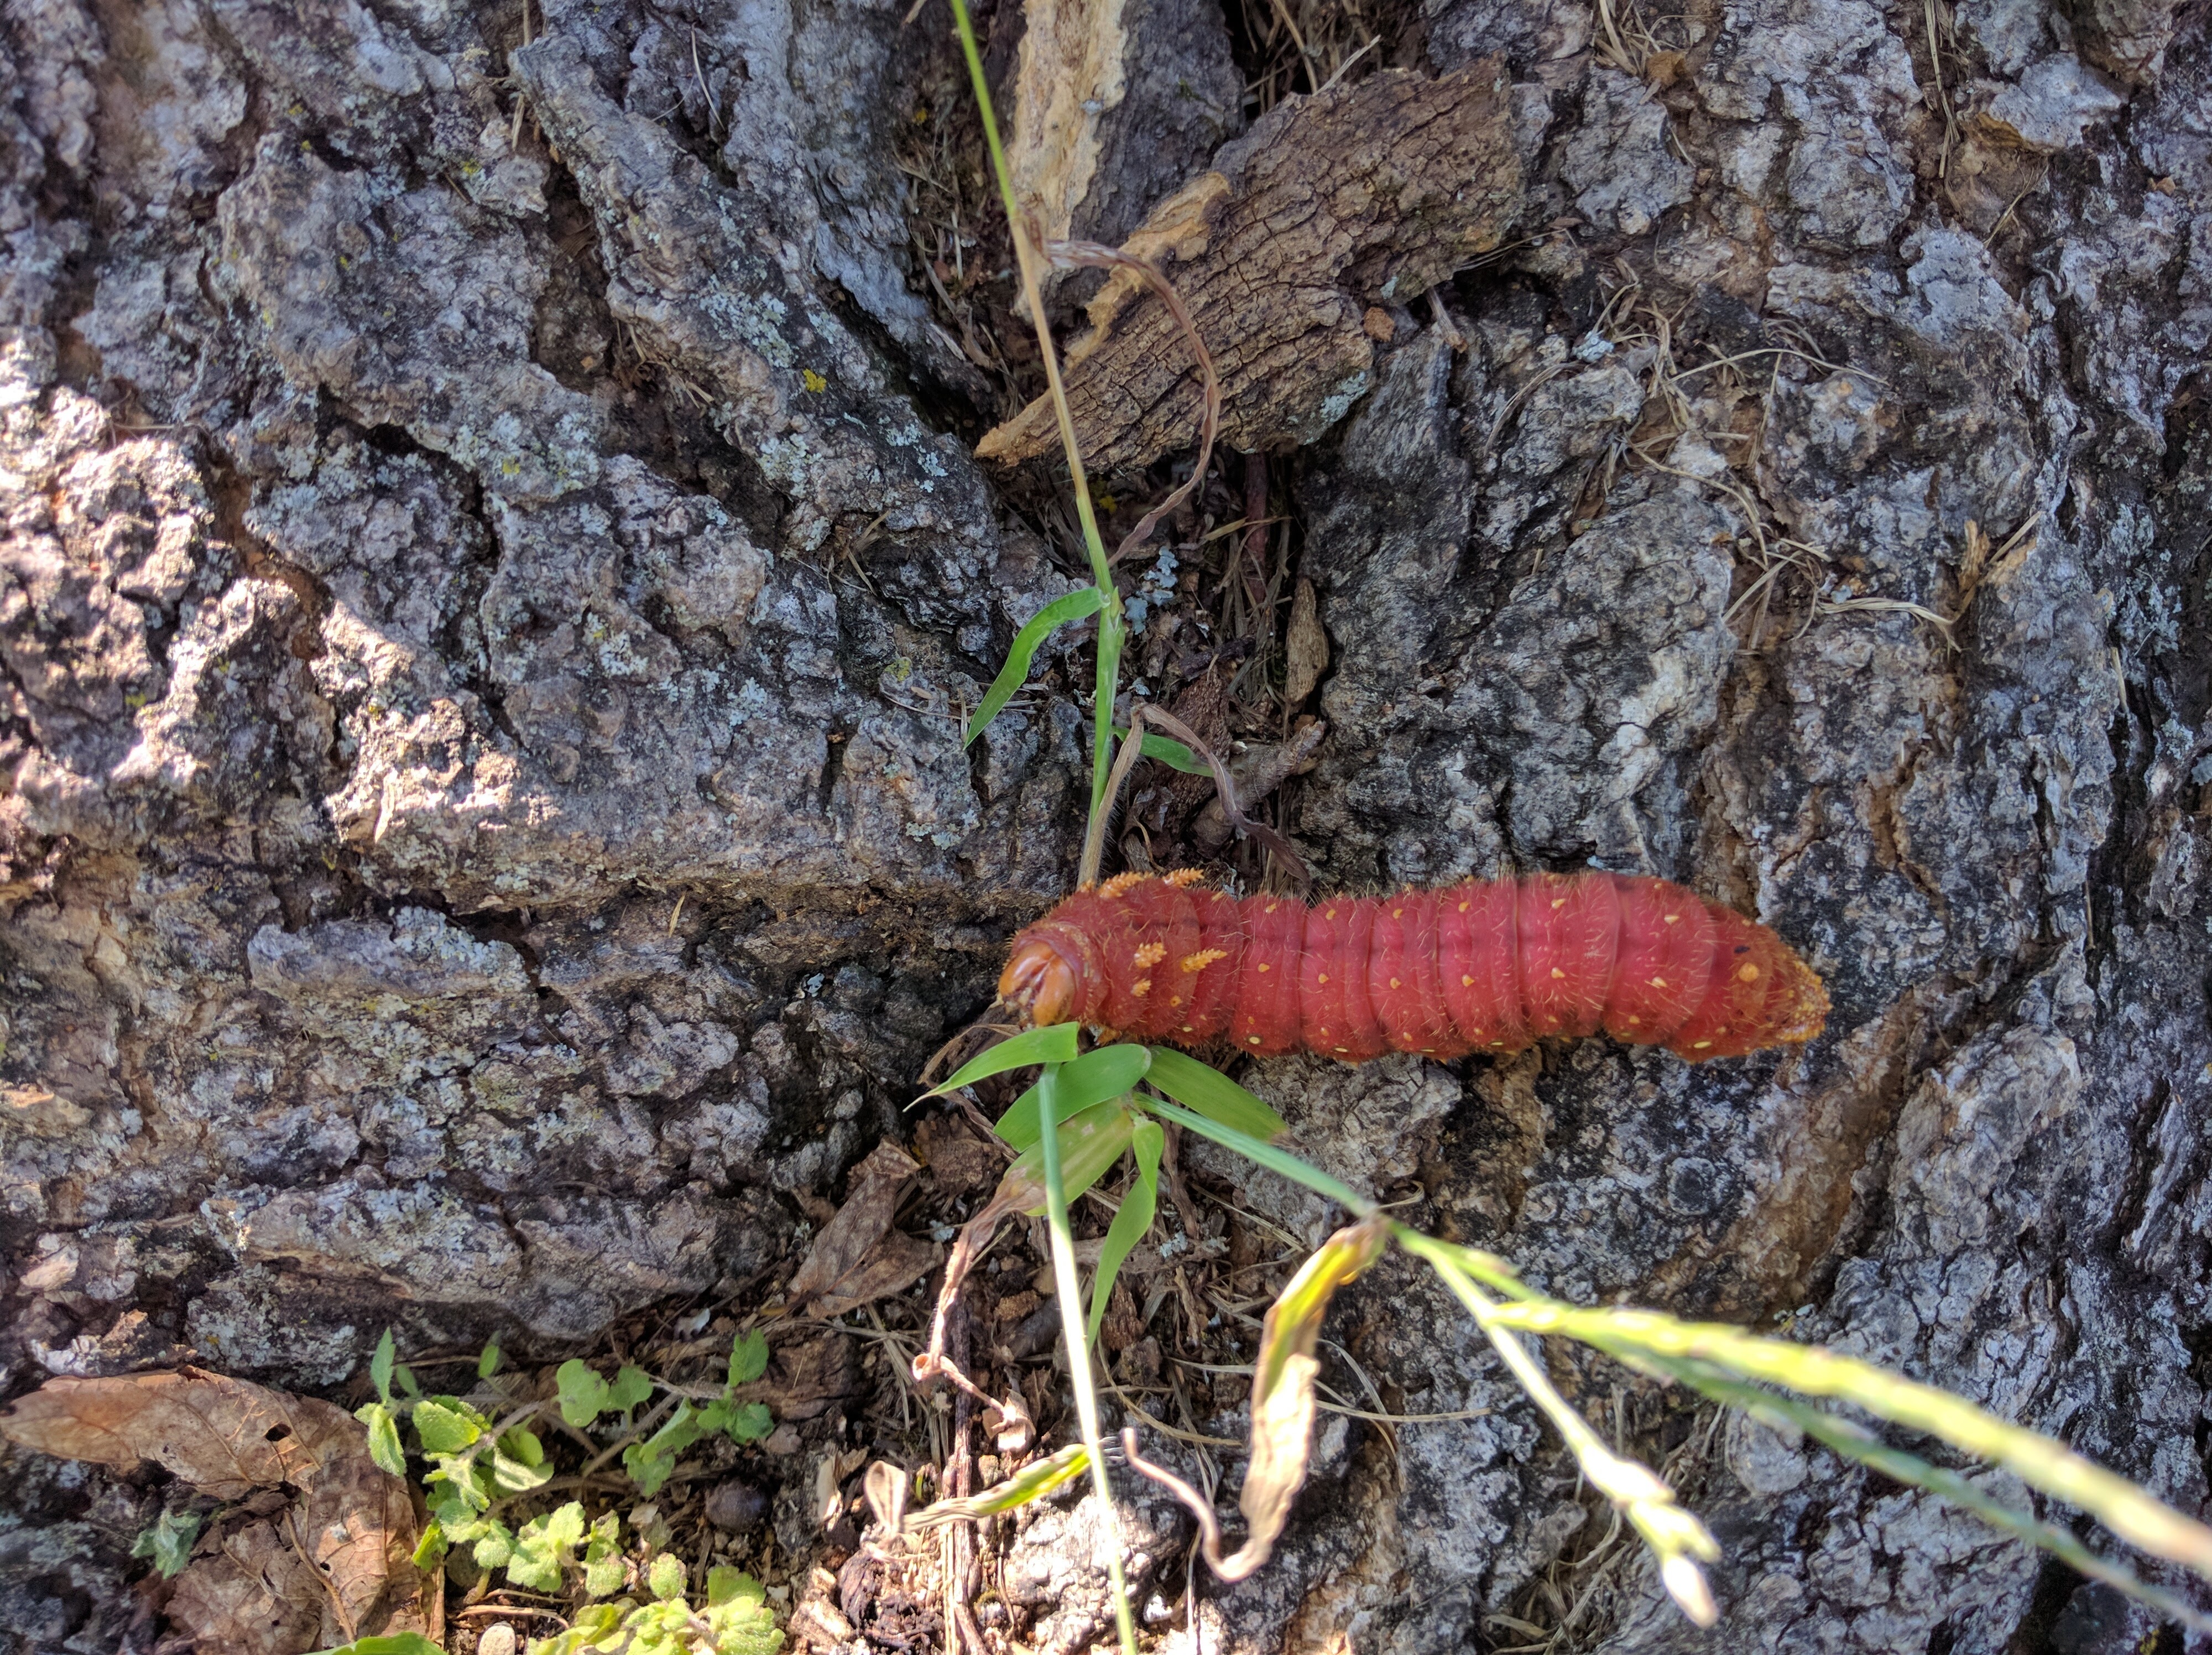
wildlife, insect, soil, fauna, invertebrate